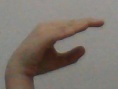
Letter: jeem